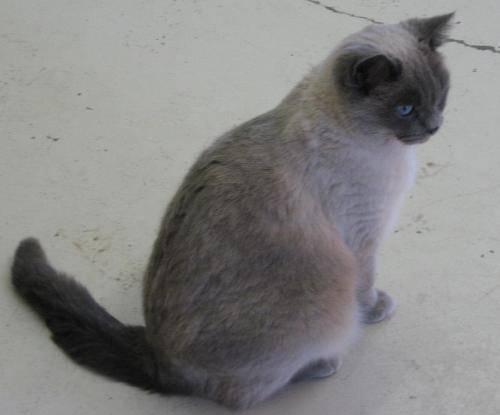
Label: cat